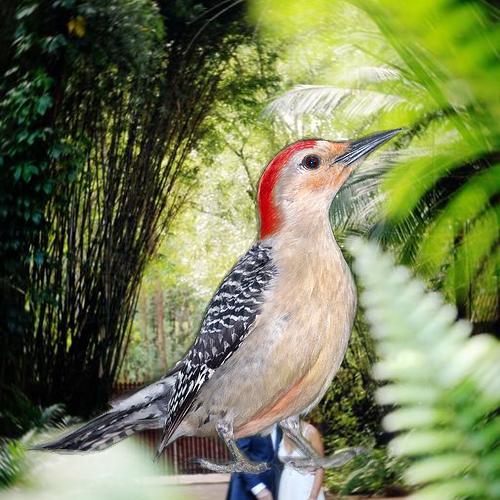
Bird species: Red_bellied_Woodpecker
Bird type: landbird
Background: land